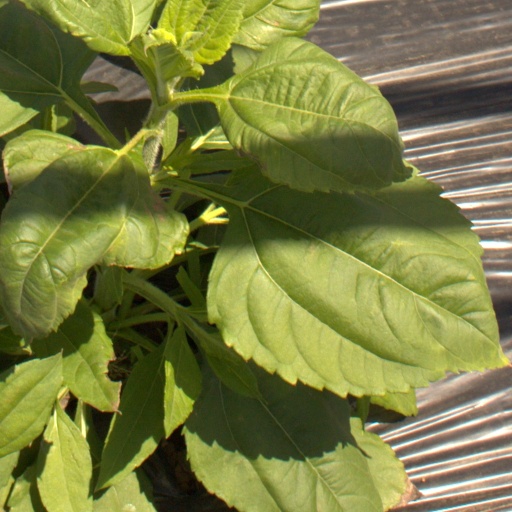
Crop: Jerusalem artichoke